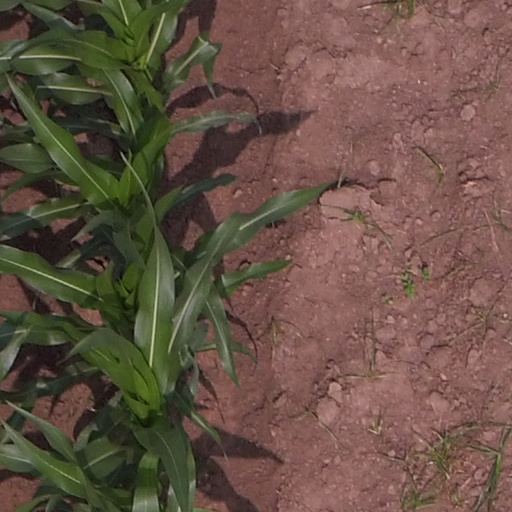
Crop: maize; corn